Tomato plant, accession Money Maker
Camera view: tilt-top (135 deg); turntable rotation: 180 degrees
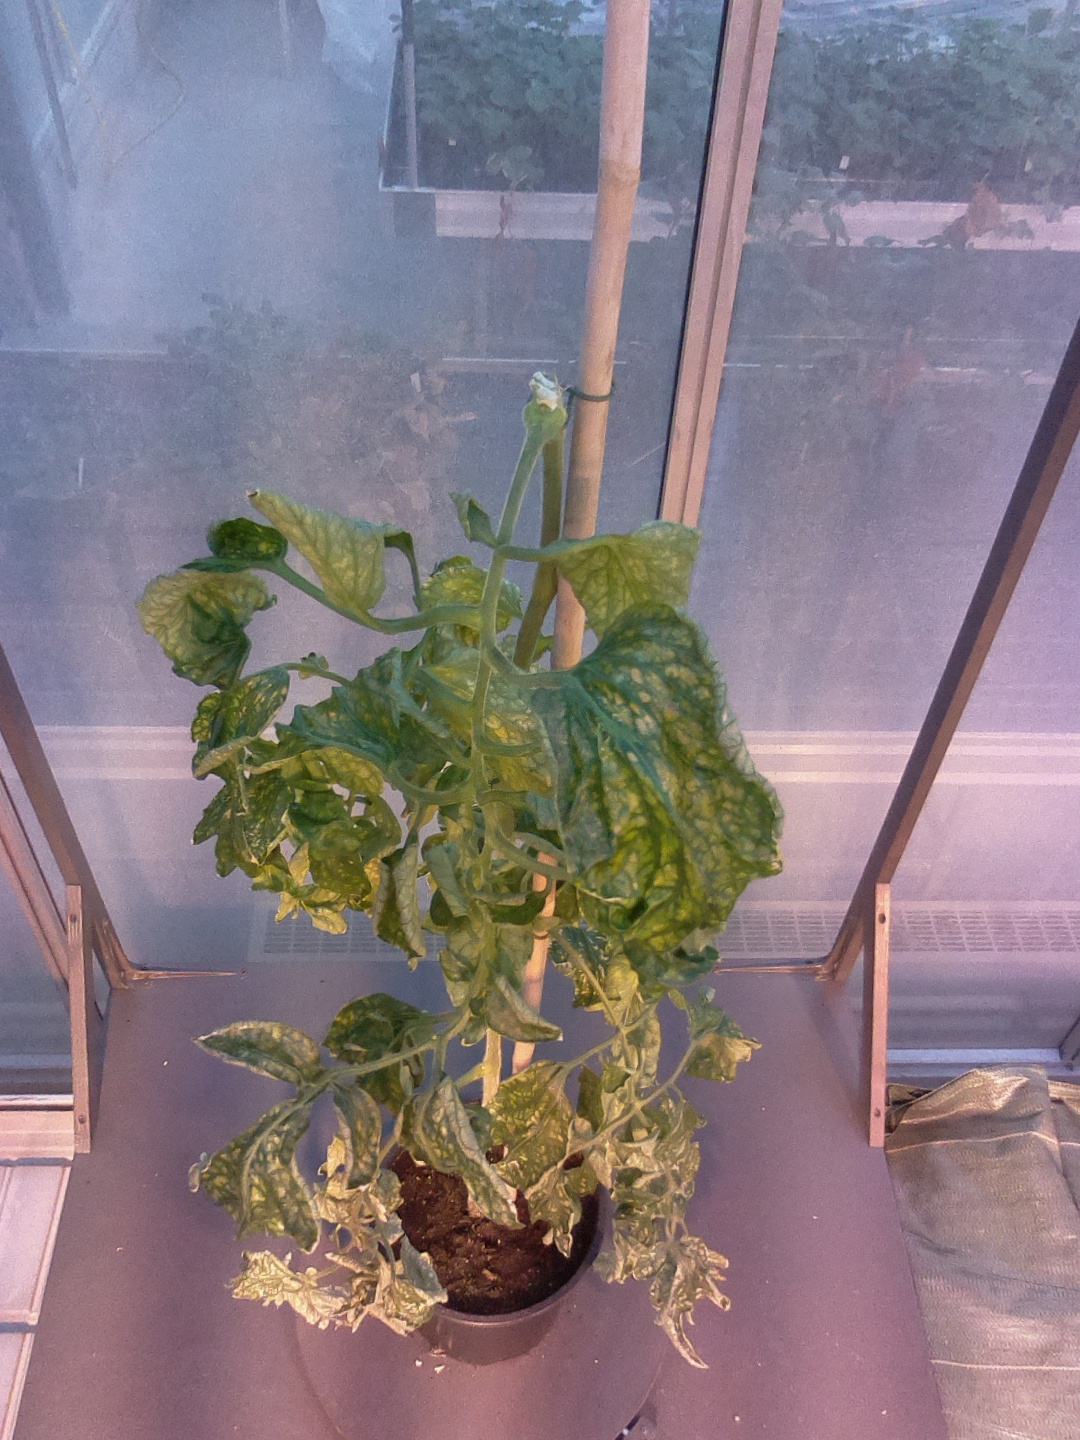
BBCH growth stage 52: 2 inflorescences visible